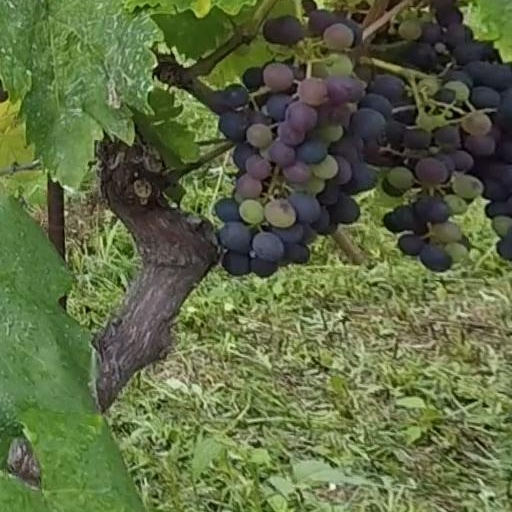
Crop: grape